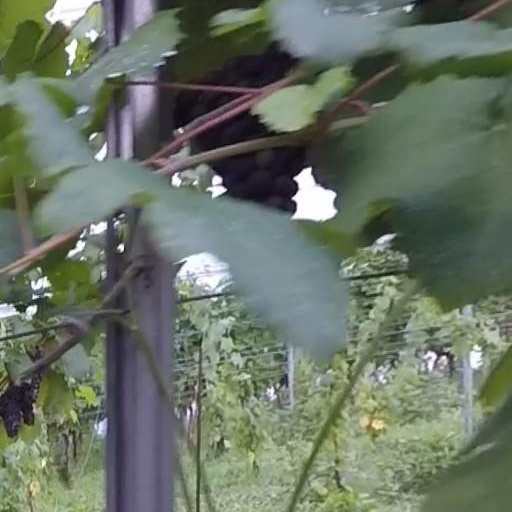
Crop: grape